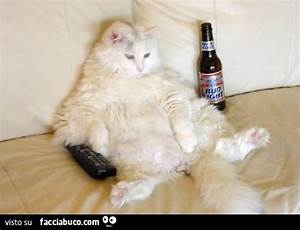
Label: gatto